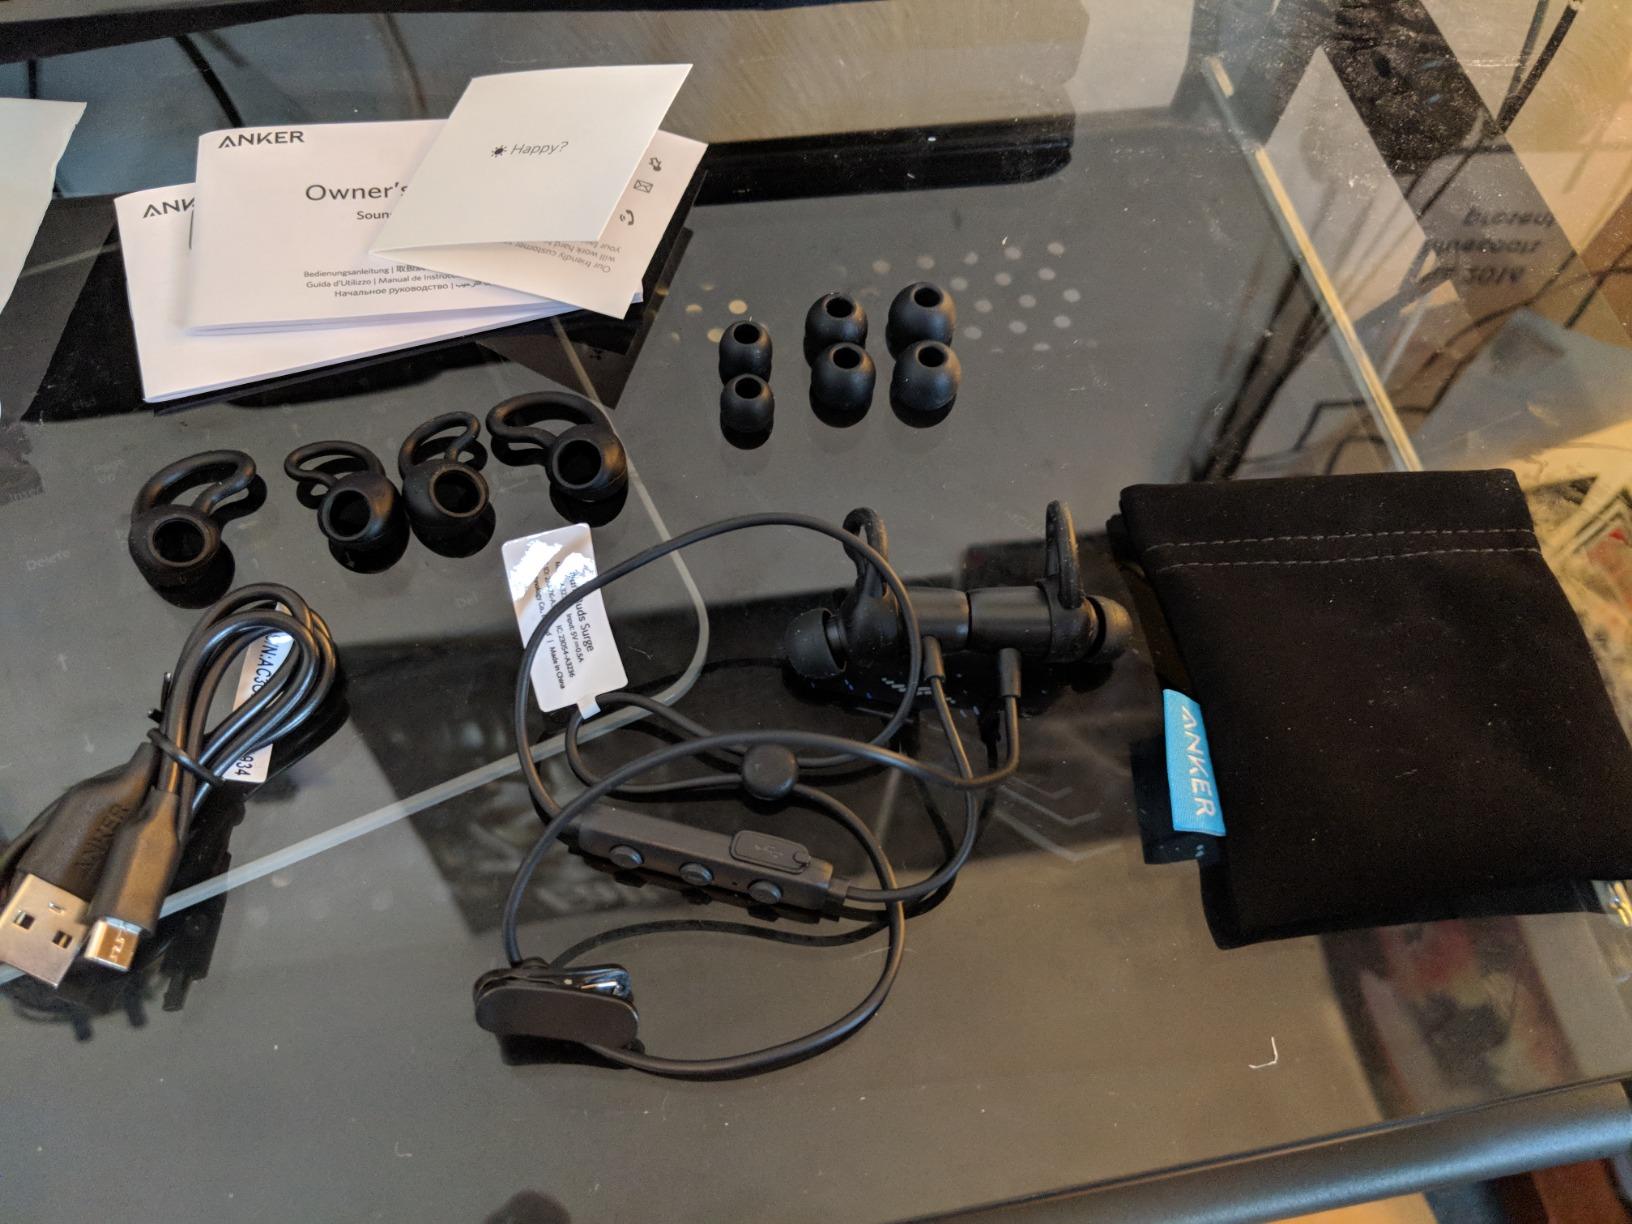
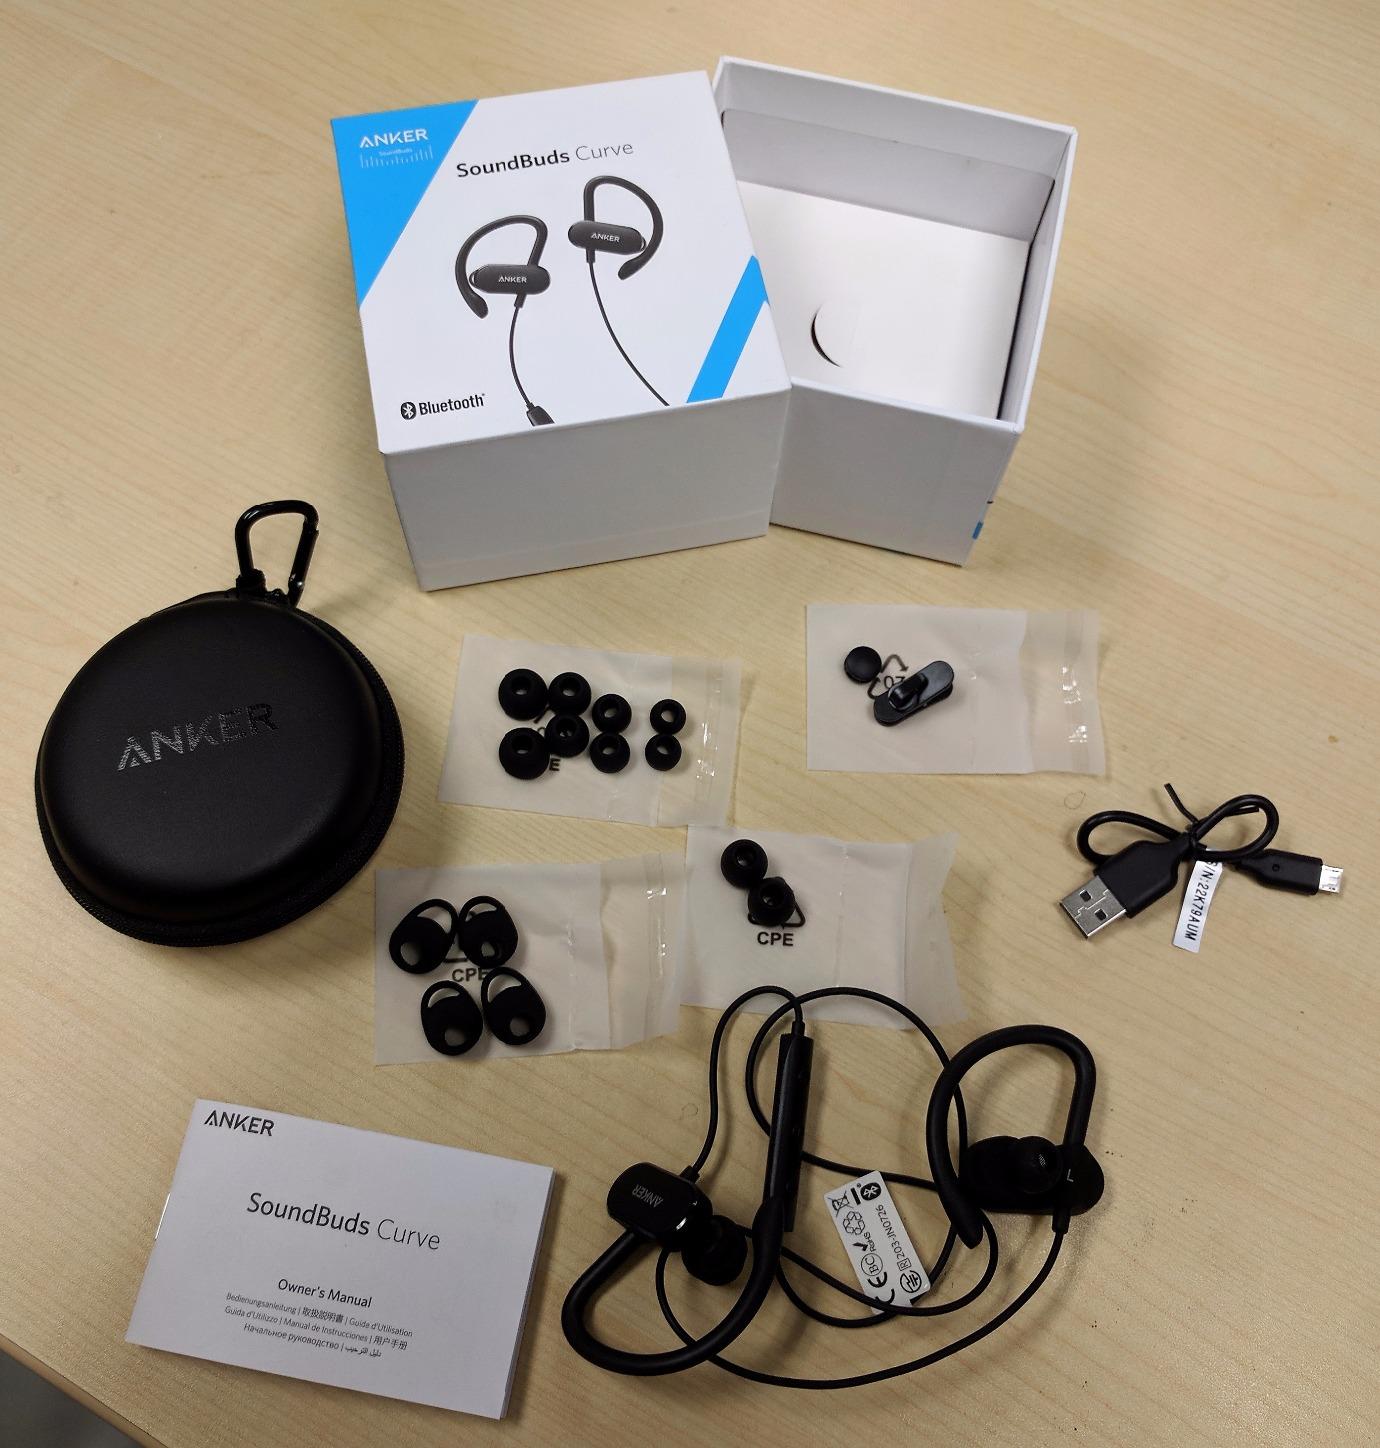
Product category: headphones
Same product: no